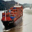
Label: ship